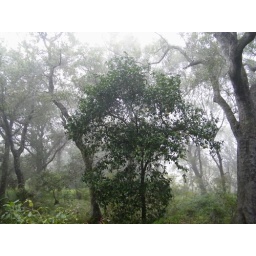
citrus tree with fruit in the foggy forest